Giancarla Trevisan

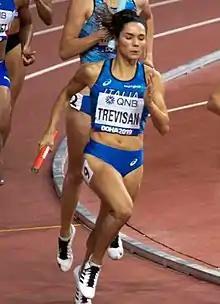

Giancarla Trevisan (born 17 February 1993) is an American-born Italian female sprinter who won one national title at senior level. She also won two bronze medals at international senior level with the Italian national track relay team.